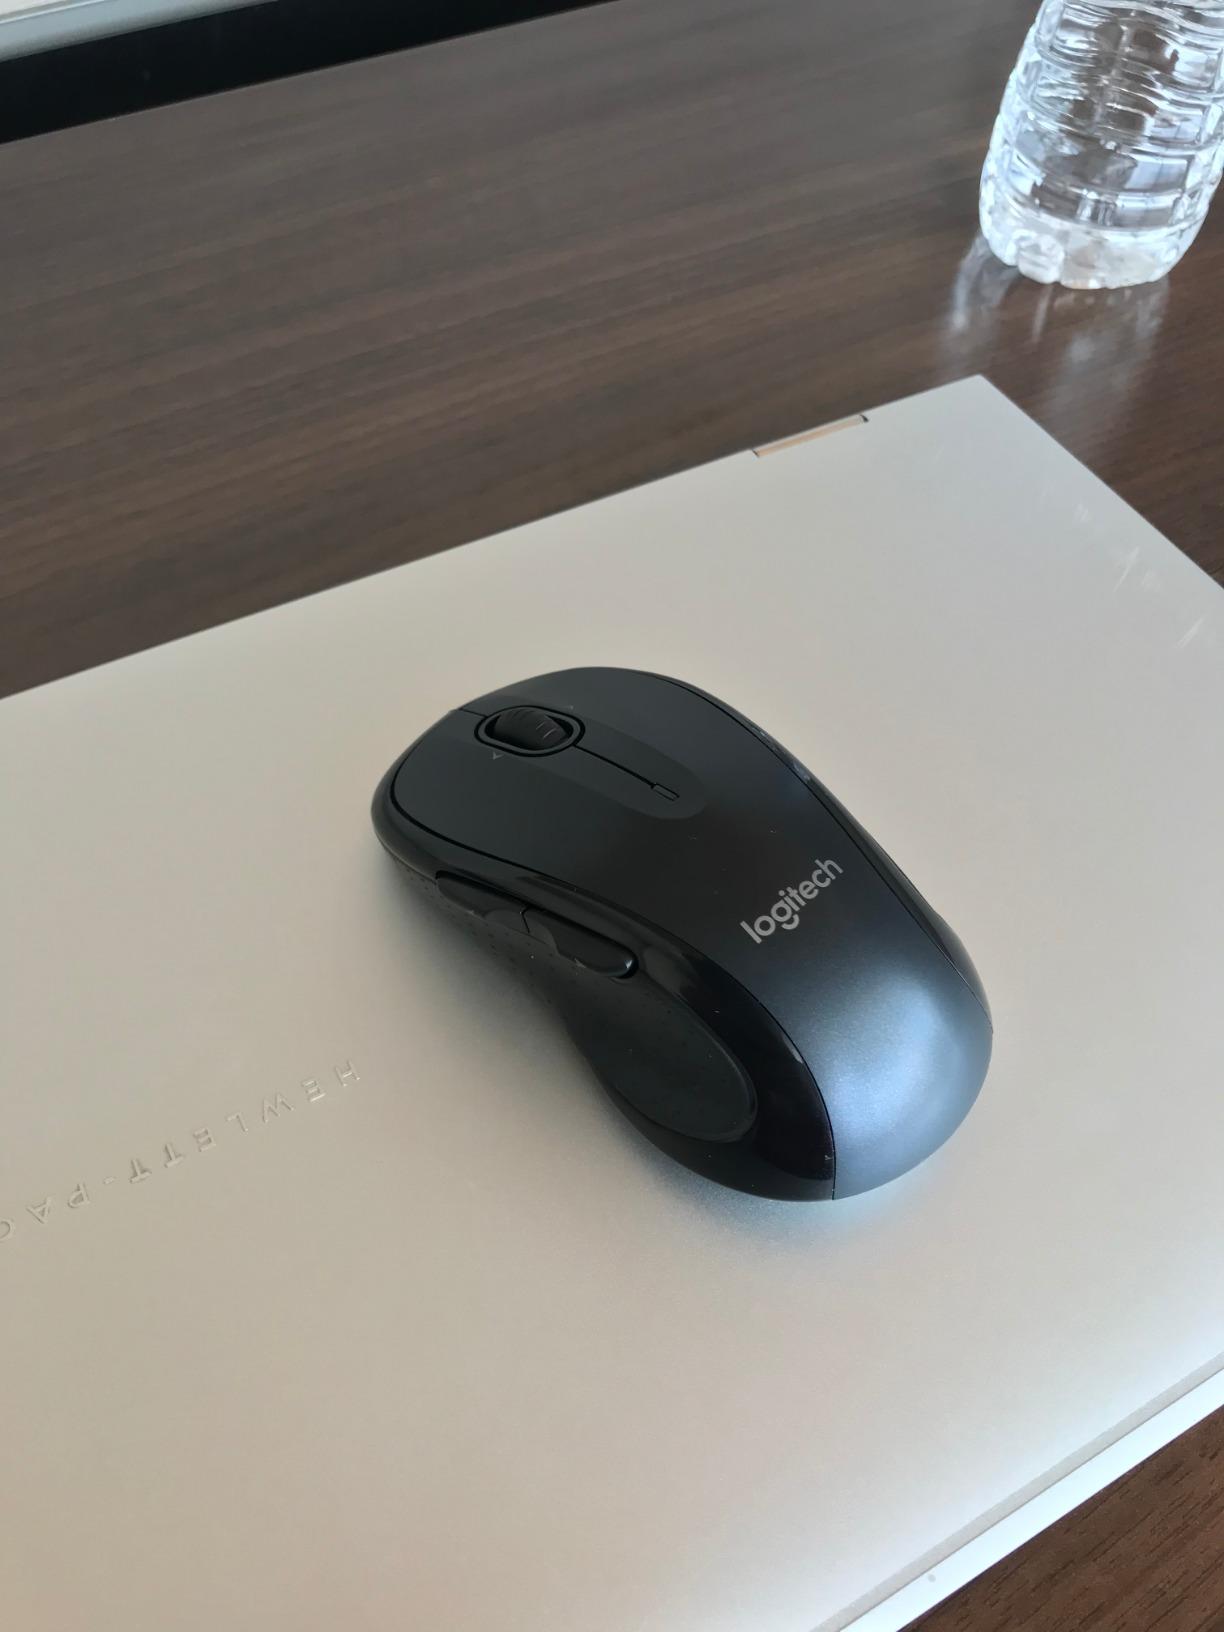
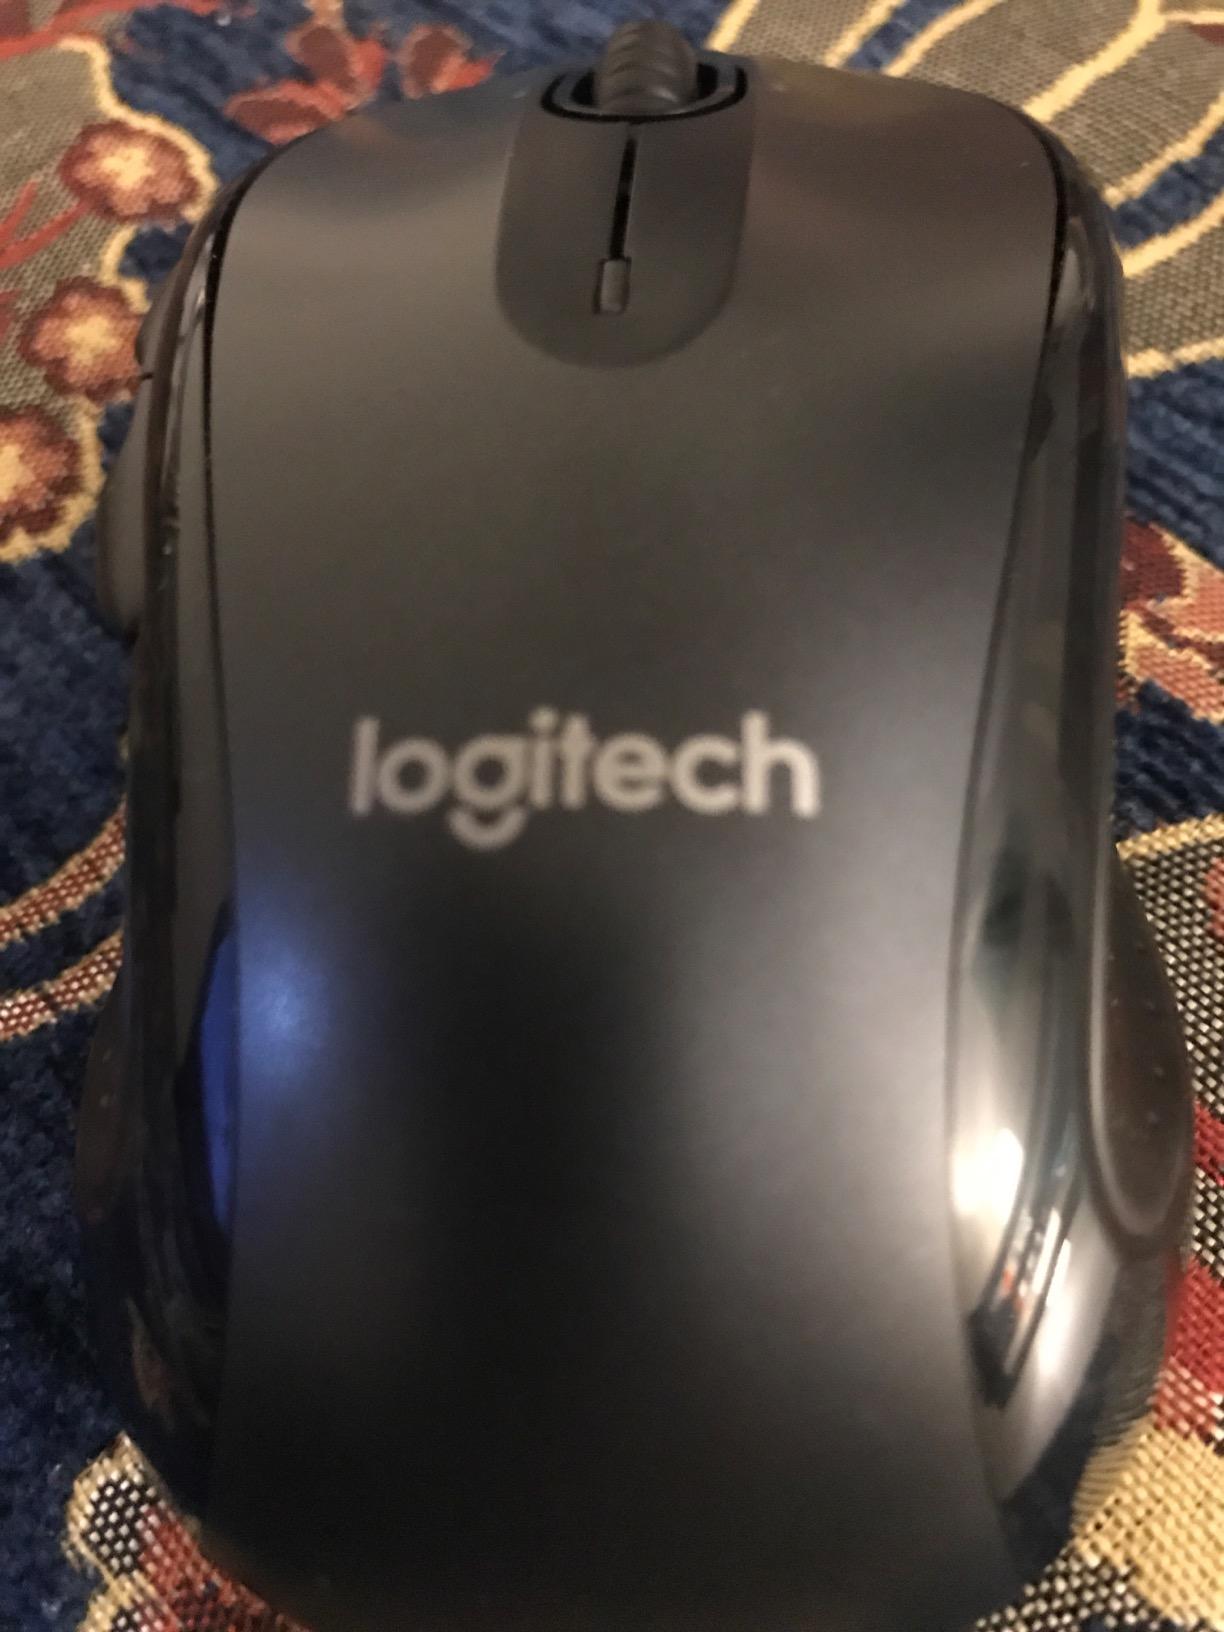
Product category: mouse
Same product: yes